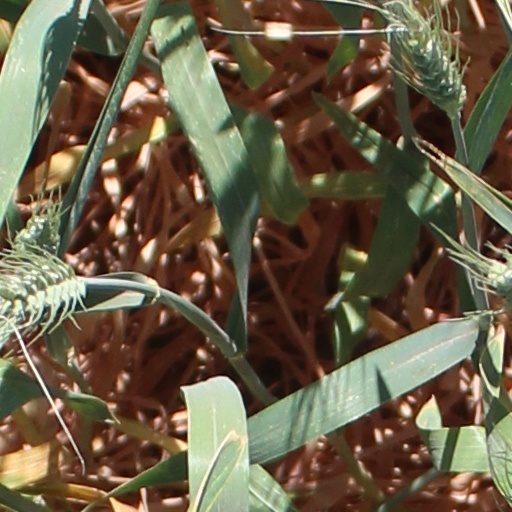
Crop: wheat